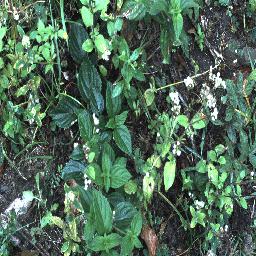
Label: lantana